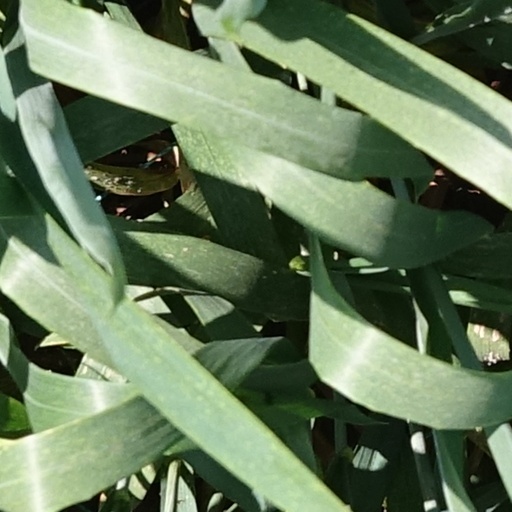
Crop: wheat